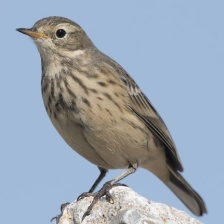
Species: AMERICAN PIPIT
Scientific name: ANTHUS RUBESCENS